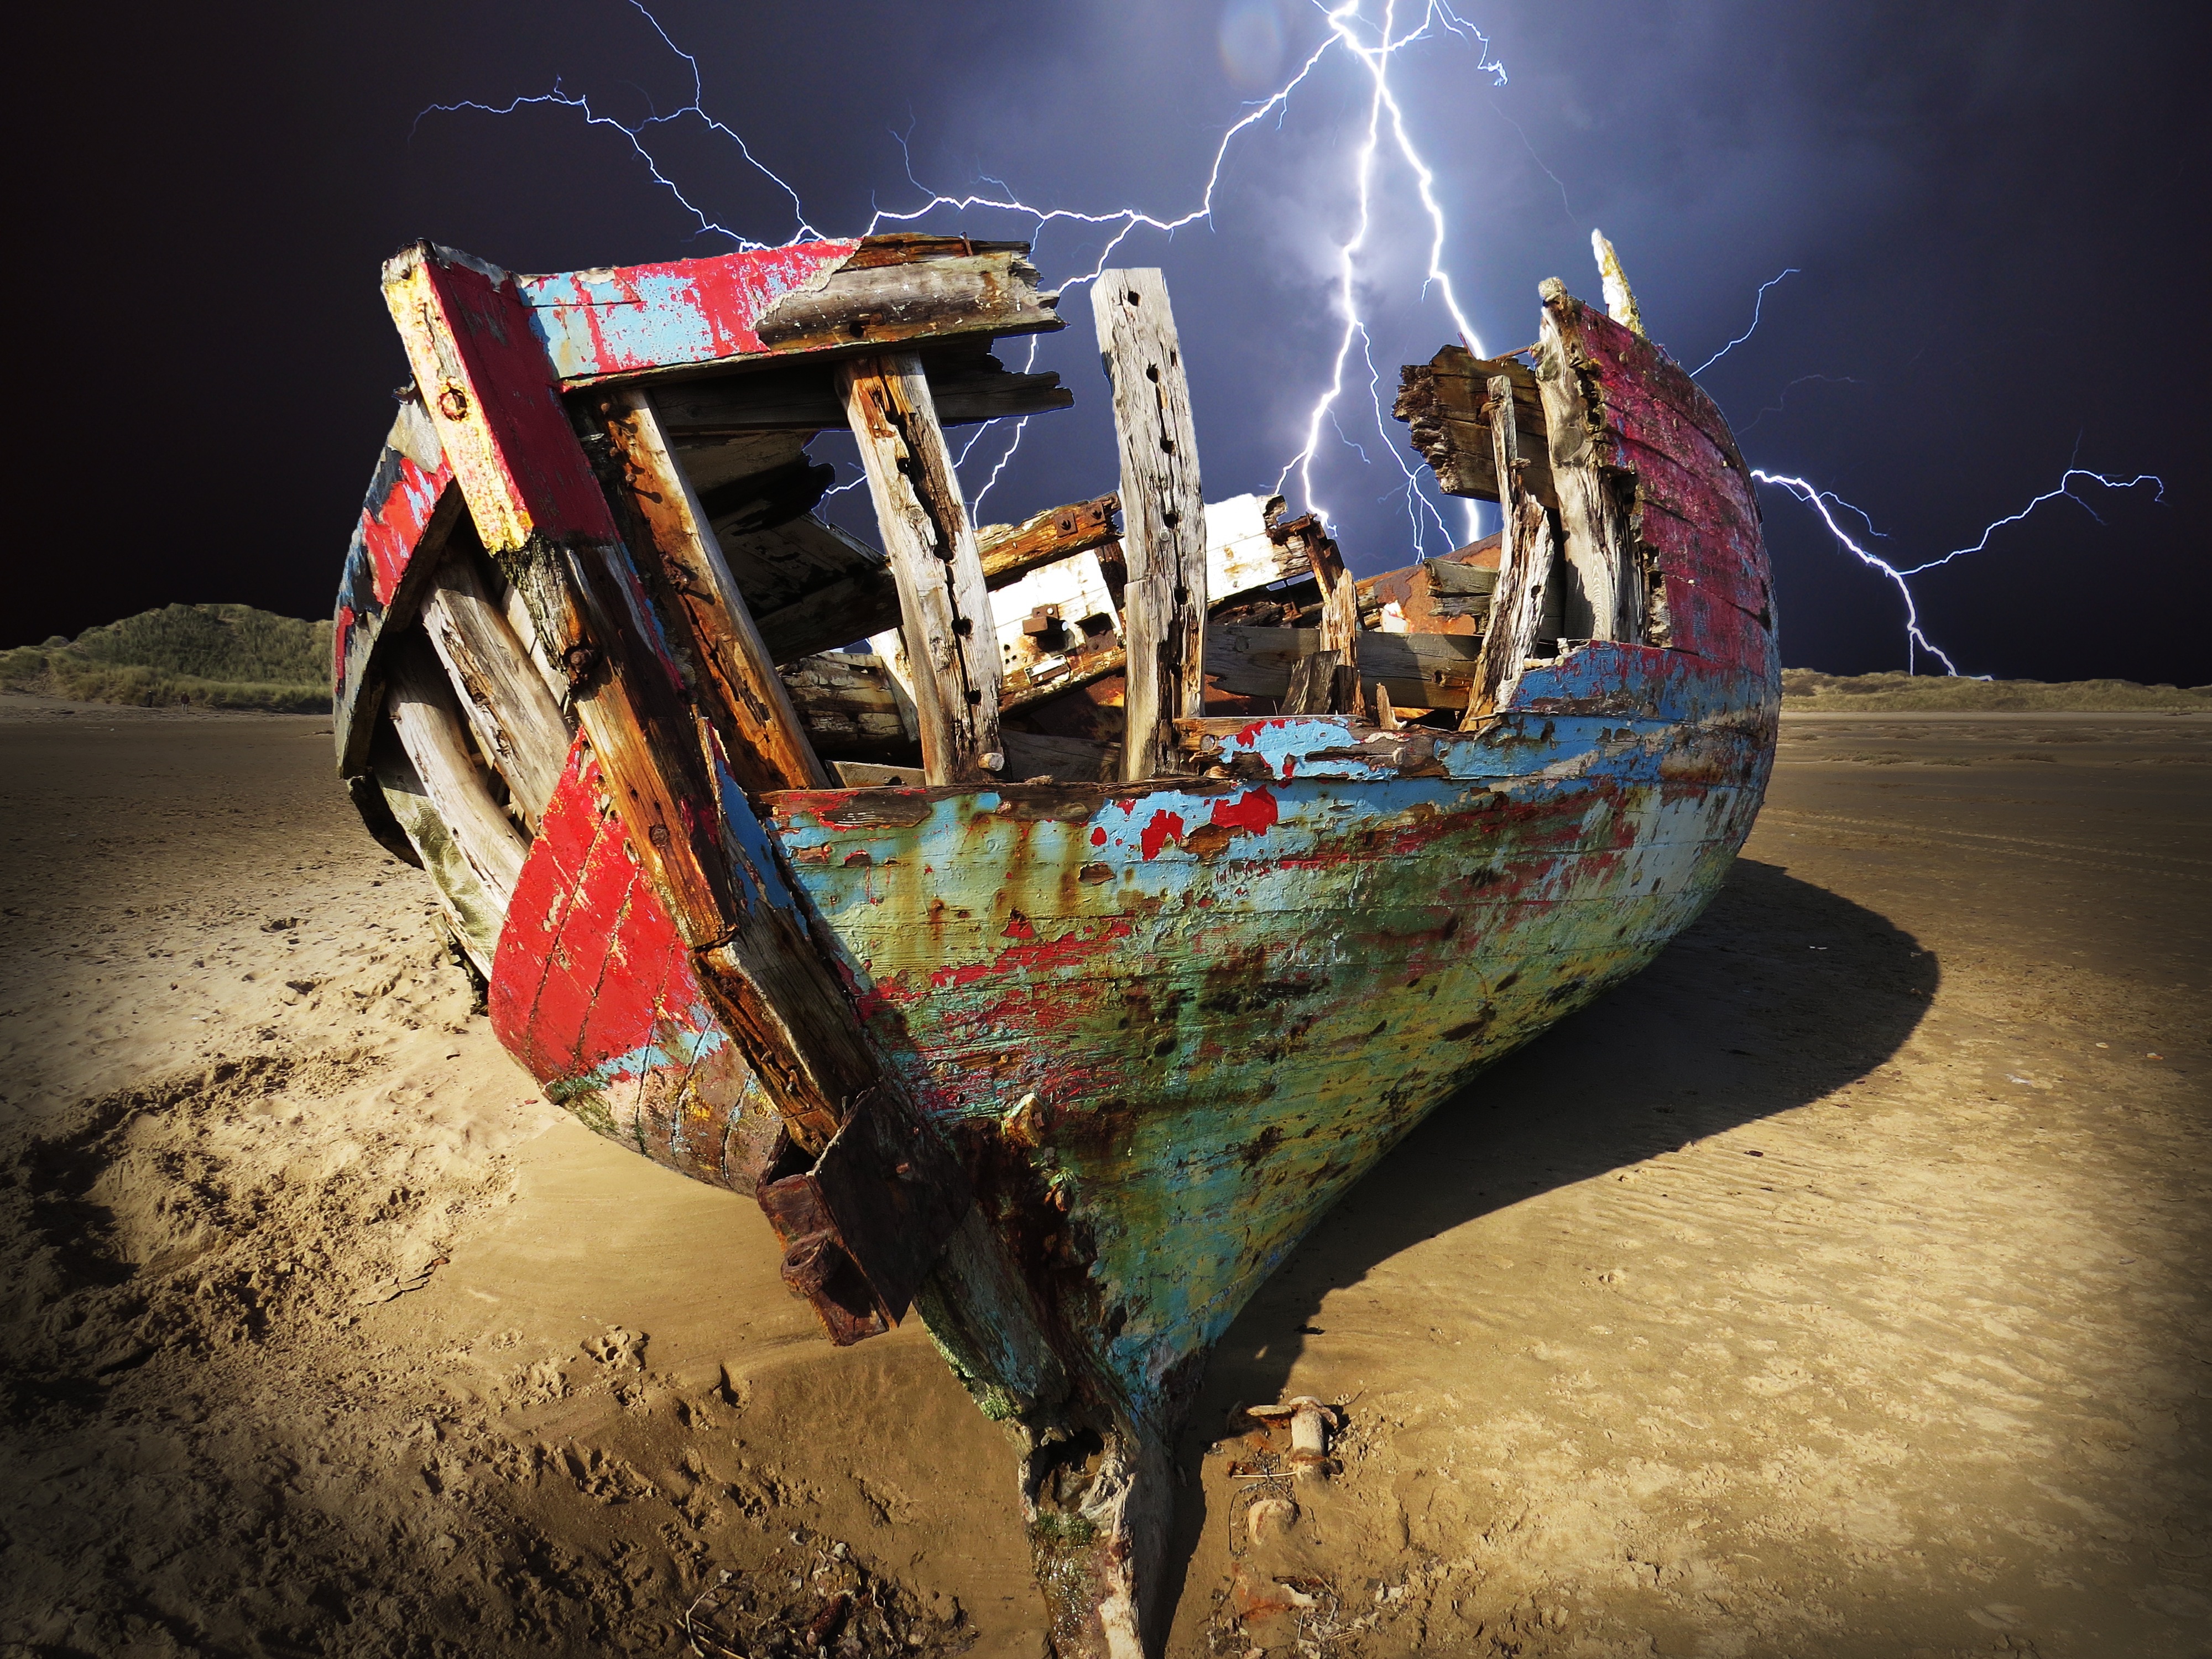
beach, sea, boat, vintage, vehicle, color, storm, holiday, art, tradition, wreck, watercraft, devon, shipwreck